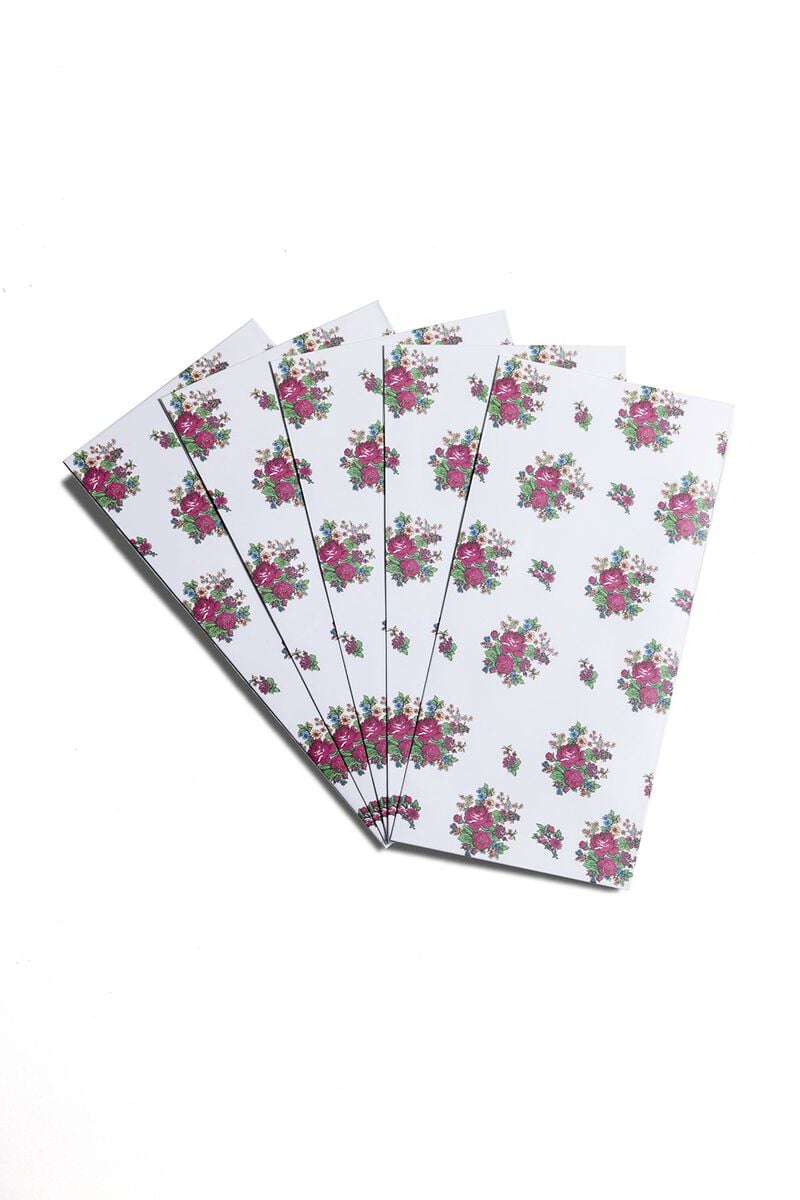
white pink rose print paper towel